List of Roman Catholic bishops of Mostar-Duvno

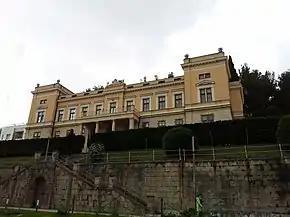
Low-angle image of a dark-yellow building

The Bishop of Mostar-Duvno is the head of the Roman Catholic Diocese of Mostar-Duvno, located in Bosnia and Herzegovina. It is responsible for looking after the diocese's spiritual and administrative needs. The Diocese of Mostar-Duvno is part of the ecclesiastical province of Vrhbosna and thus is a suffragan of that archdiocese. Since 1890, the bishops of Mostar-Duvno have also served as apostolic administrators of the Diocese of Trebinje-Mrkan. The current bishop is Petar Palić, who serves since 2020 and is the 6th ordinary.